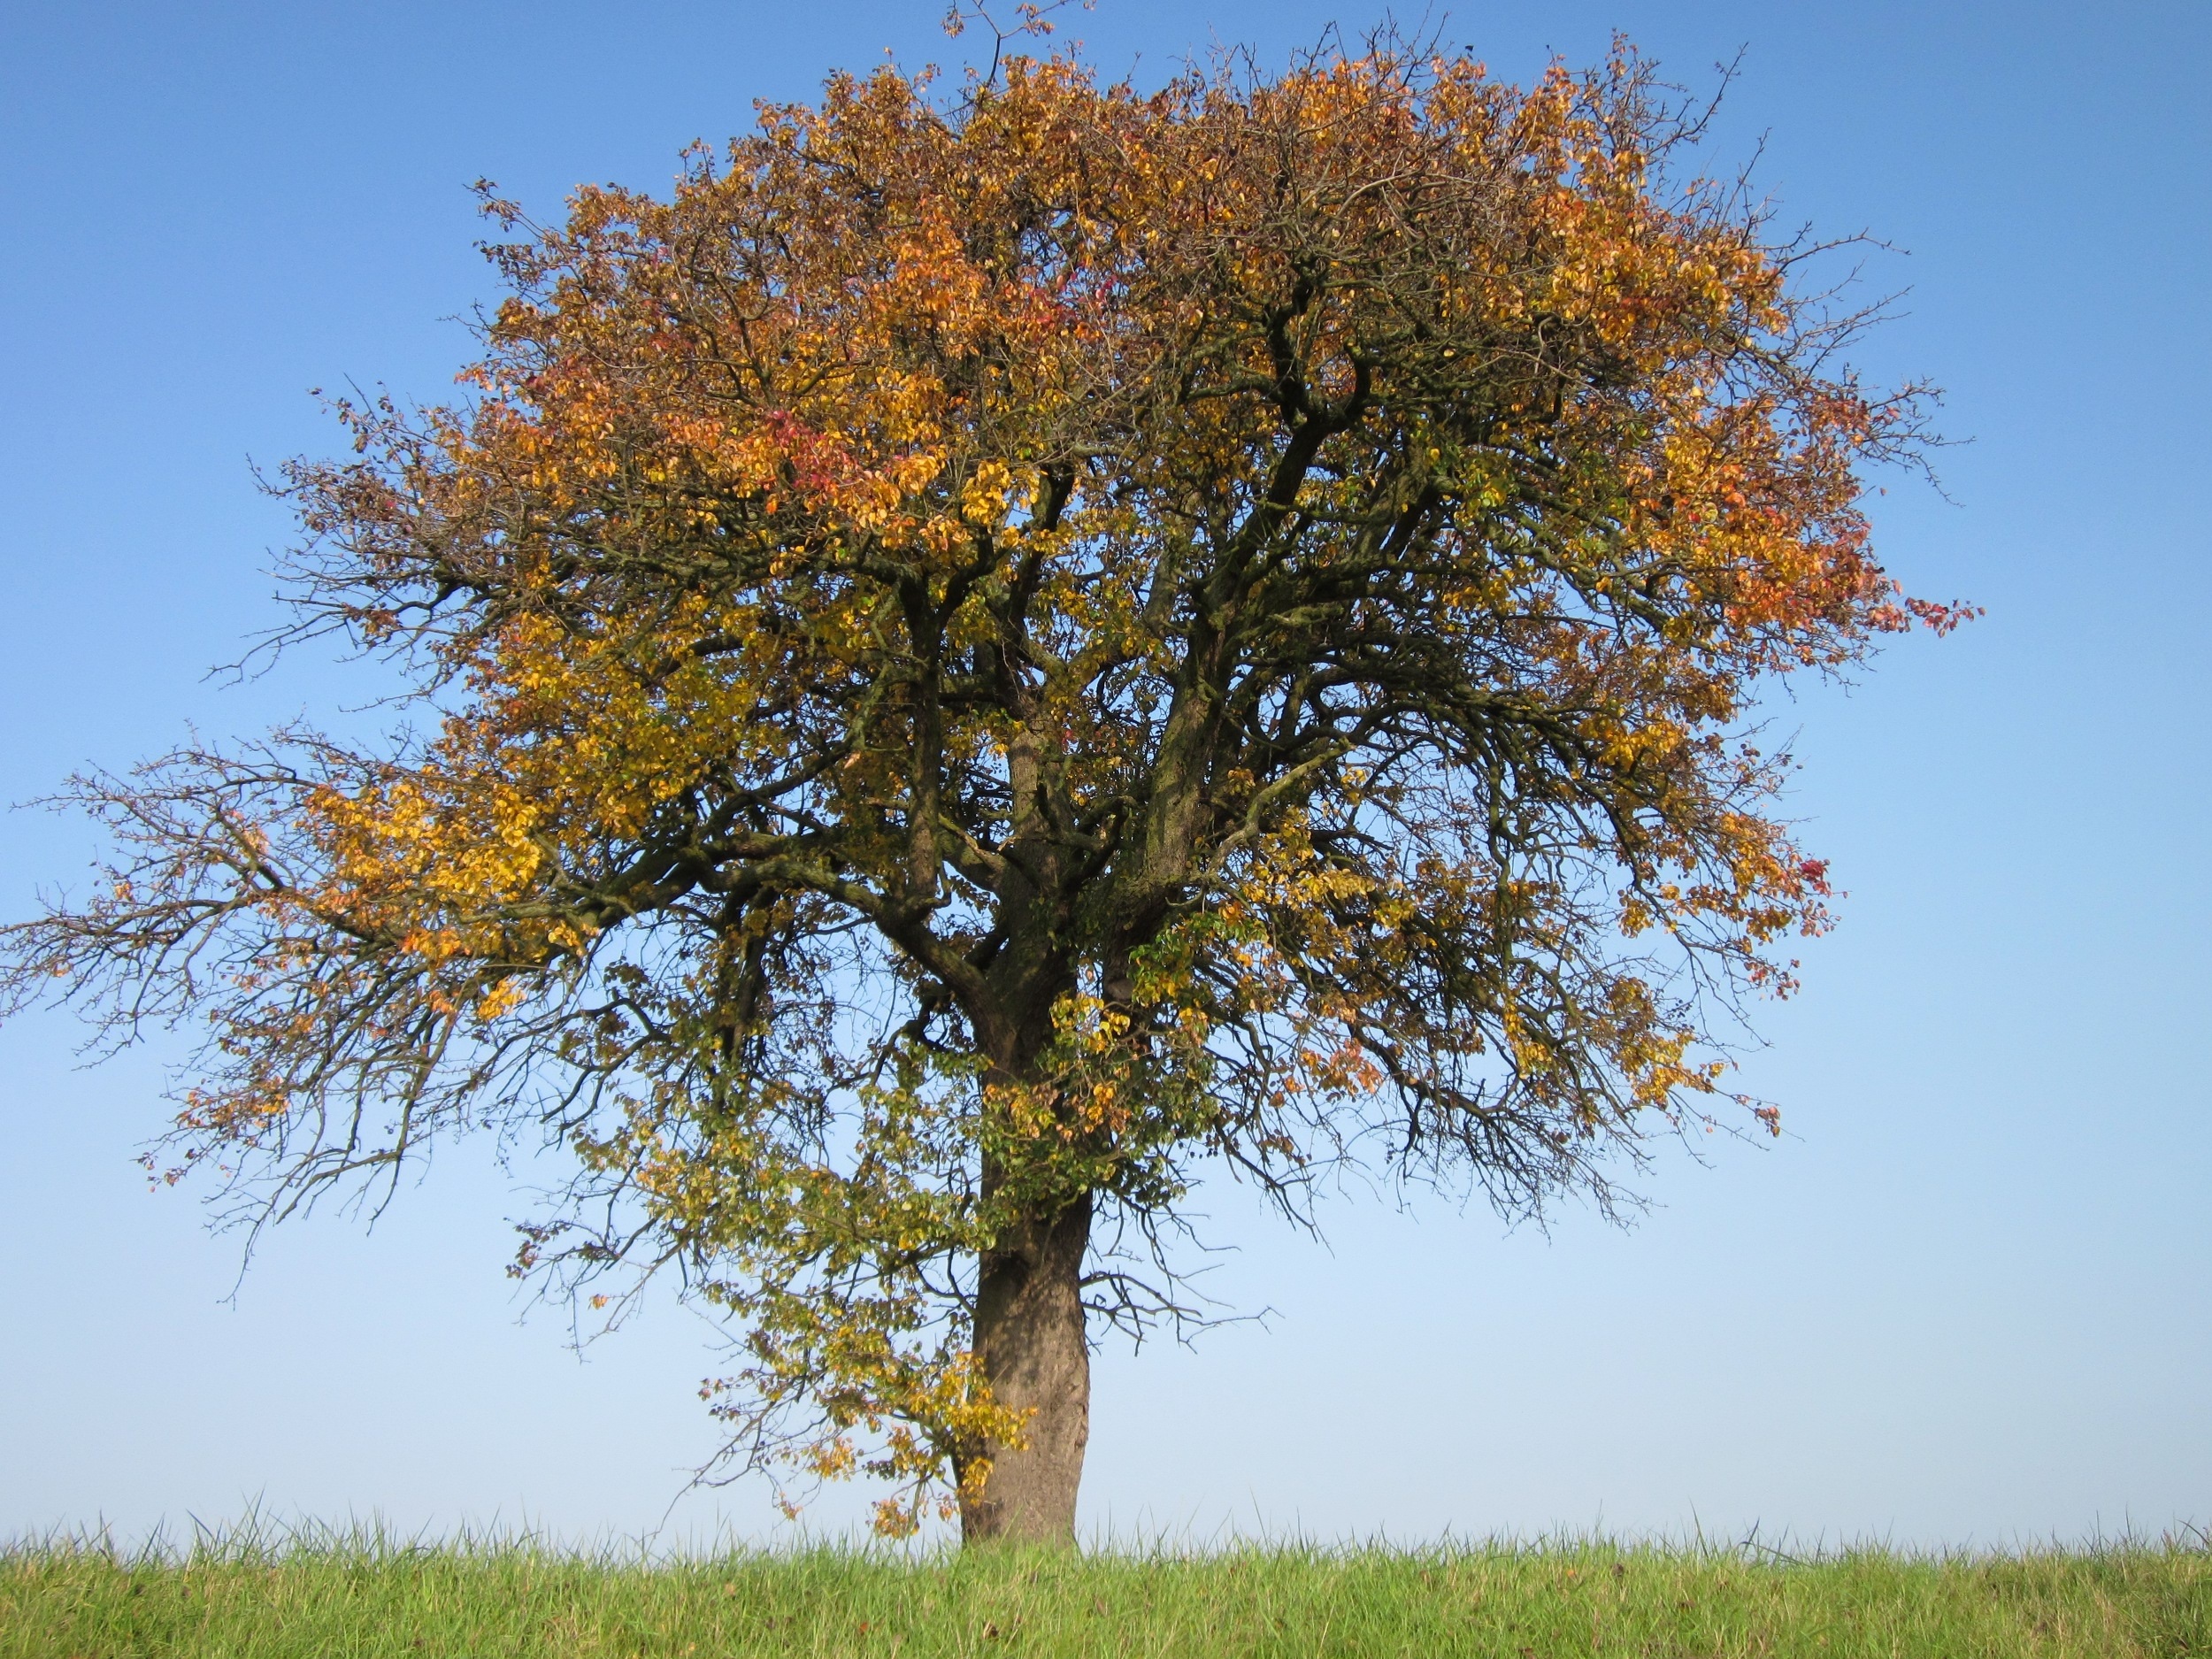
tree, nature, branch, growth, plant, meadow, prairie, fruit, leaf, foliage, autumn, botany, flora, season, savanna, deciduous, oak, grove, ecosystem, pear tree, flowering plant, woody plant, land plant